The Amazing Race 12

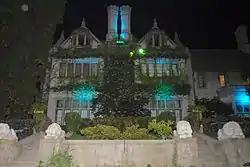
Teams gathered outside the Playboy Mansion to begin the twelfth season of "The Amazing Race".

In May 2007, CBS confirmed "The Amazing Race" was picked up for a twelfth season. It was originally to be scheduled in the mid-season of the 2007–08 TV season. However, when "Viva Laughlin" was canceled in October, "The Amazing Race 12" debuted early to take the time slot.